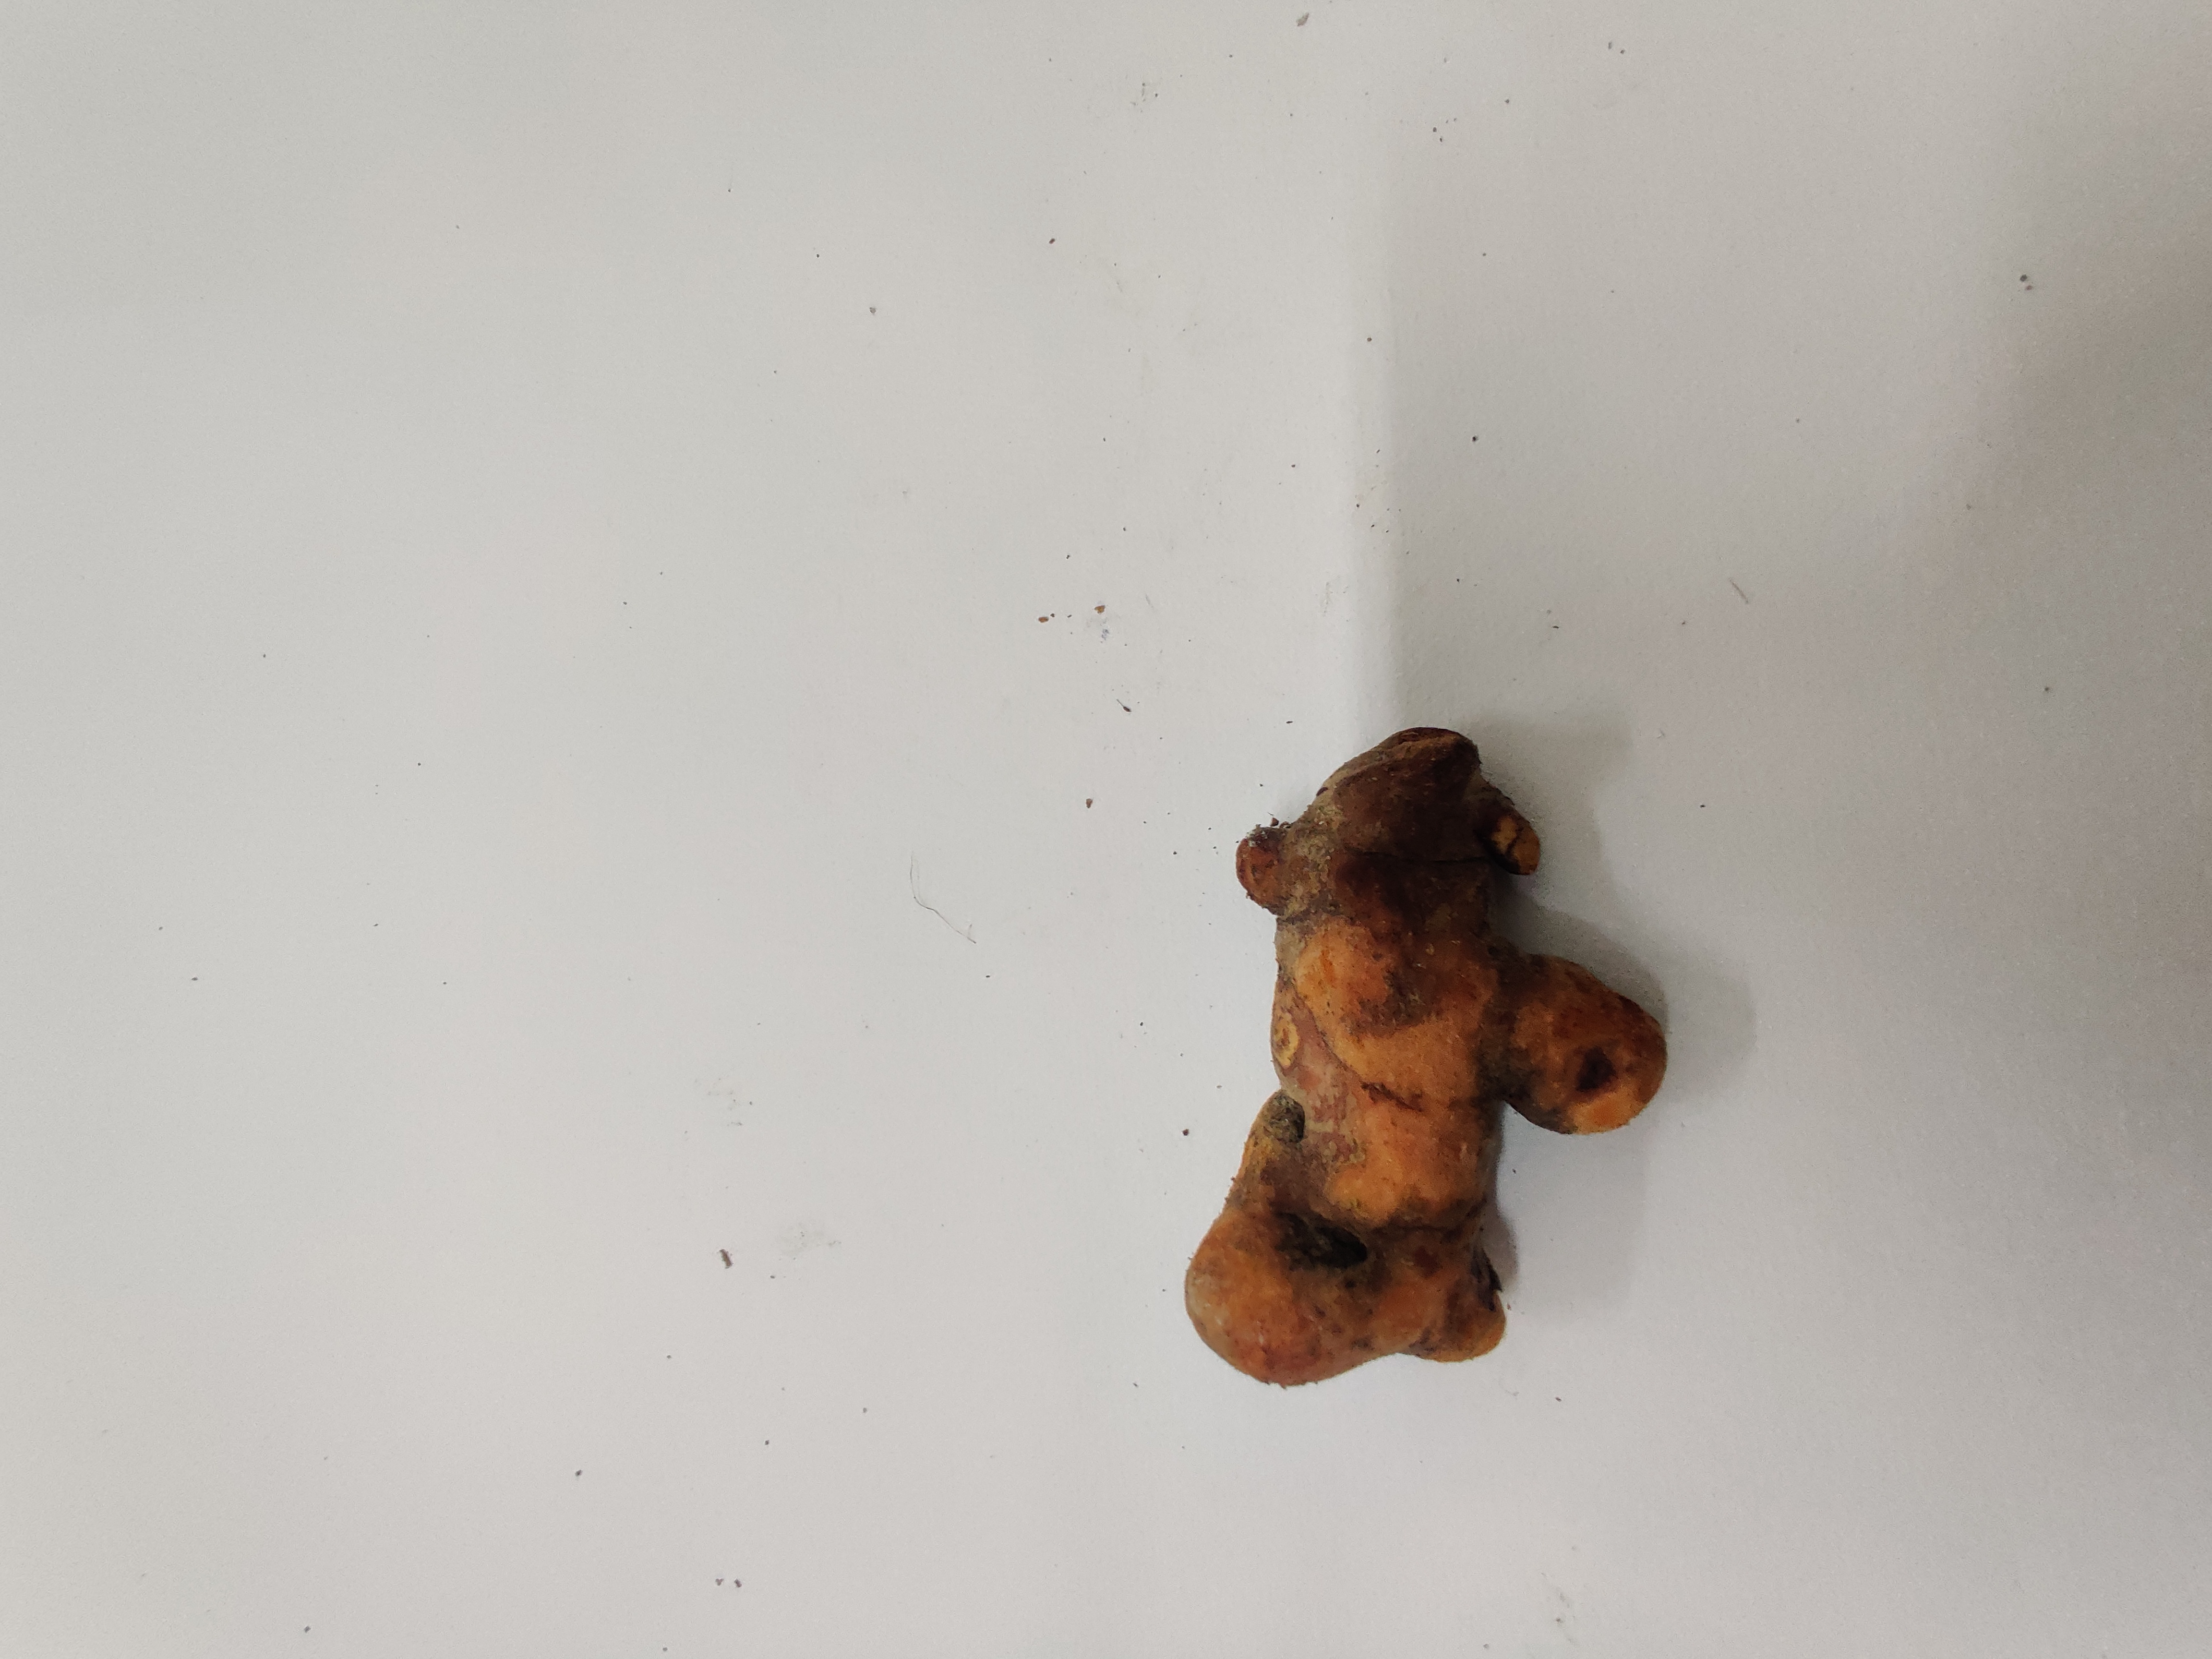
Crop: Turmeric
Condition: Fresh